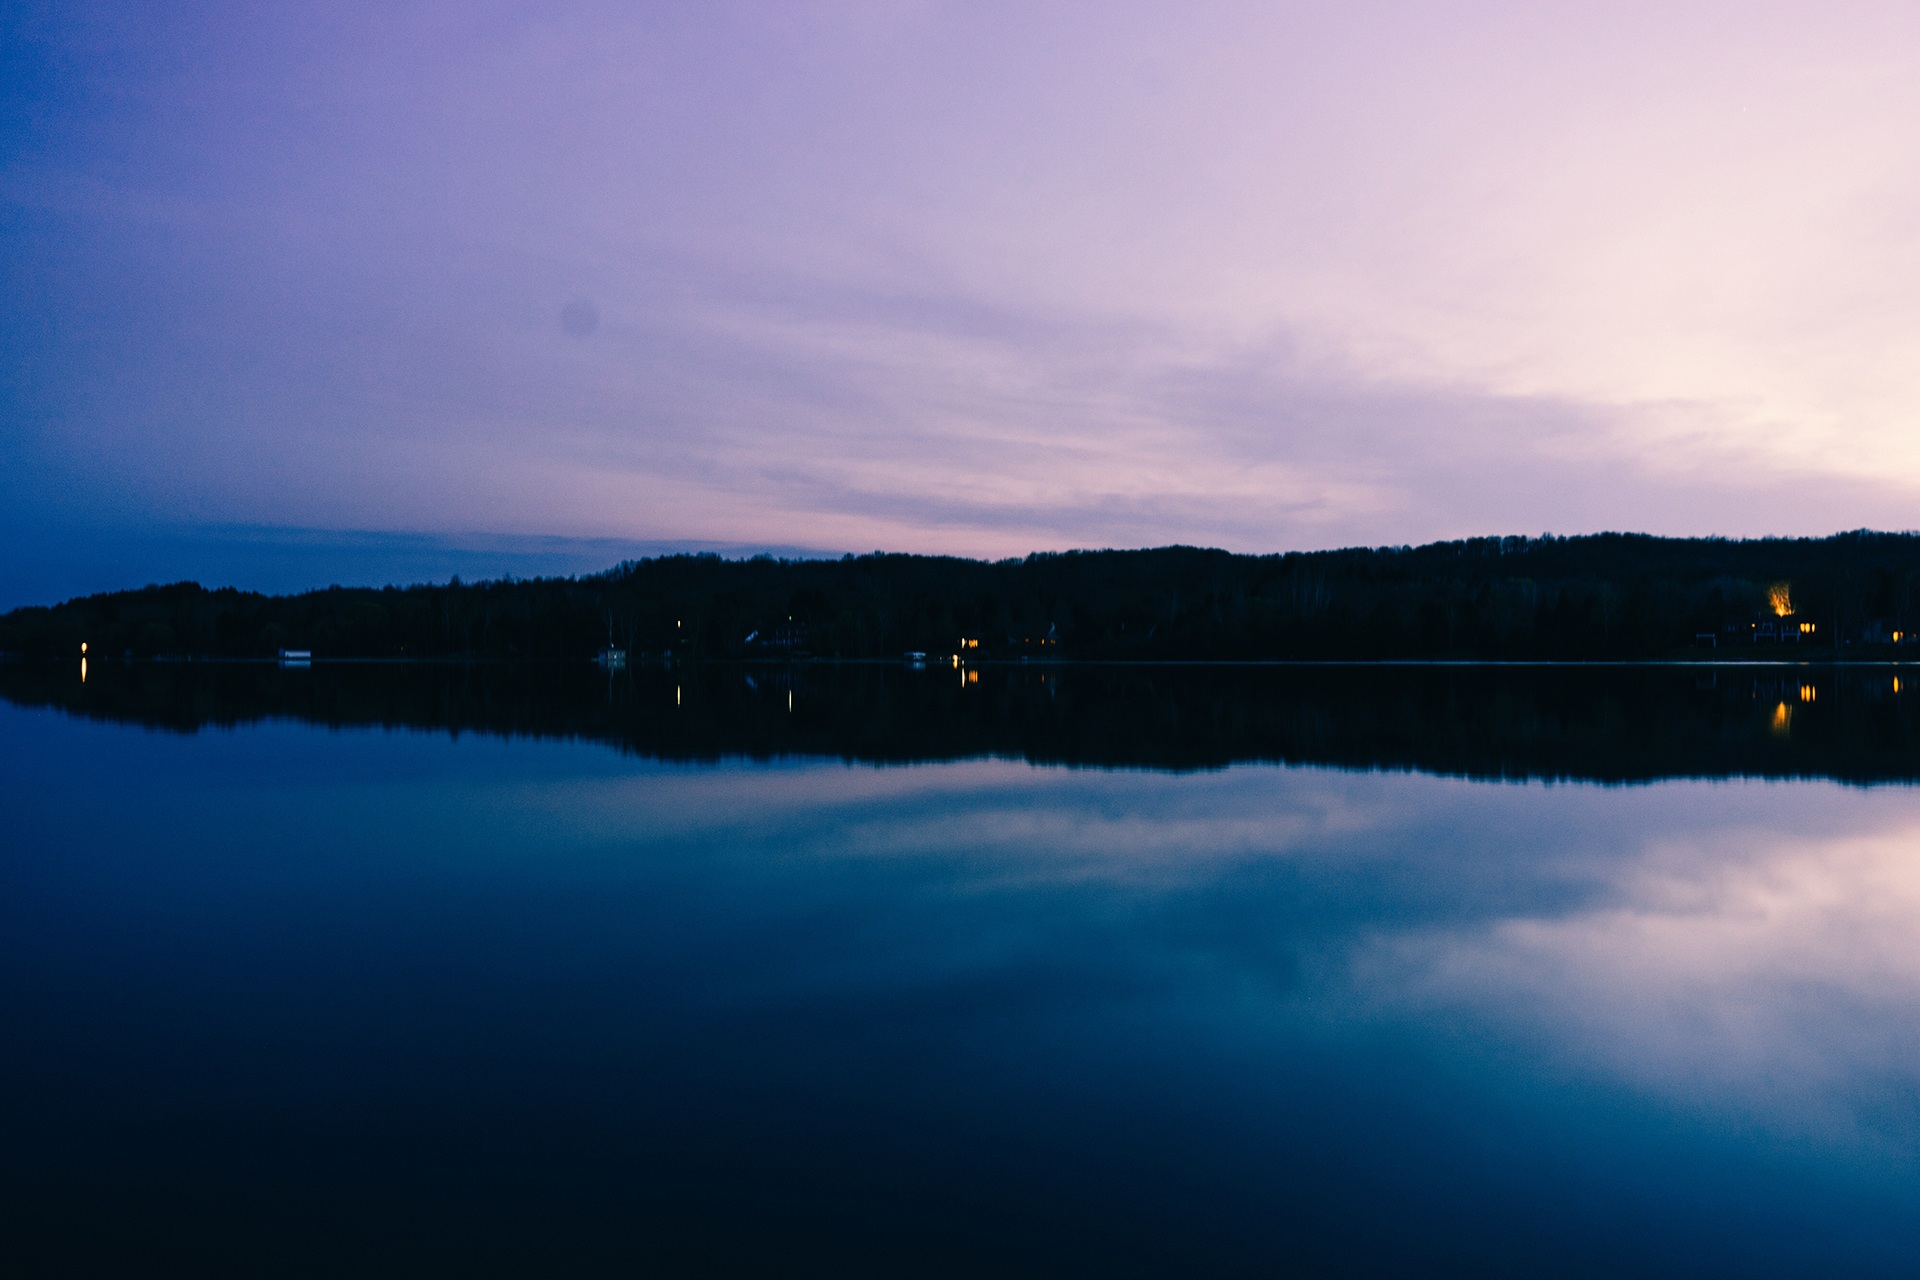
landscape, sea, coast, water, ocean, horizon, light, cloud, sky, sunrise, sunset, night, sunlight, morning, wave, purple, lake, dawn, atmosphere, dusk, evening, reflection, darkness, blue, atmospheric phenomenon, atmosphere of earth